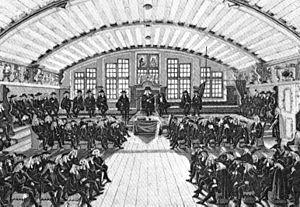
Le Grand Conseil du canton de Berne est le législatif unicaméral du canton de Berne, le Conseil-exécutif étant l'organe exécutif du Canton.